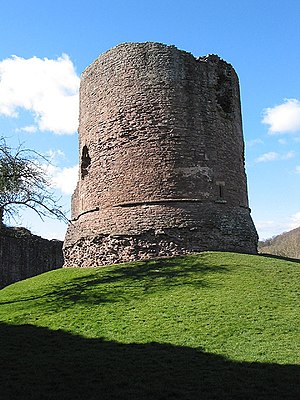
Borge og slotte i Wales / Monmouthshire
Great Tower, Skenfrith Castle
"Dette er en liste over borge og slotte Wales, der nogle gange omtales som ""castle capital of the world"" på grund af deres høje densitet. Wales havde omrkgin 600 borge og slotte, hvoraf omrking 100 stadig er bevaret, enten som ruiner eller som restaurererede bygninger. Resten er gået til grunde eller er i dag blot tørre volgrave, jordvolde og lignende voldsteder. Mange af disse steder bliver drevet af Cadw, der er Wales' regerings organisation, der tager sig af historiske og forhistoriske mindesmærker.